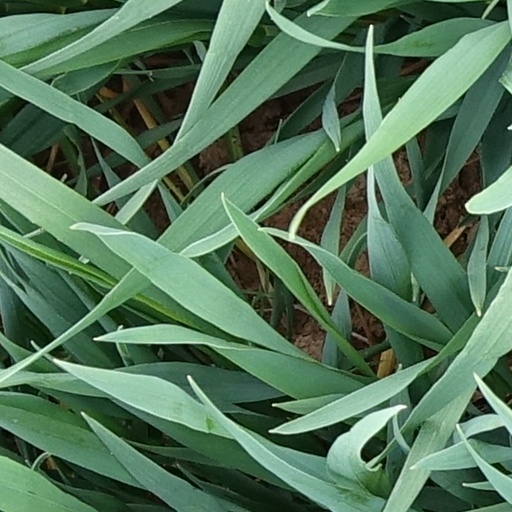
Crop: wheat